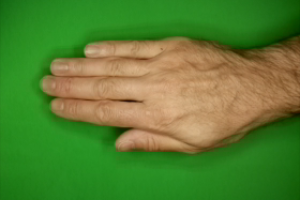
Label: paper